Piper Flitfire

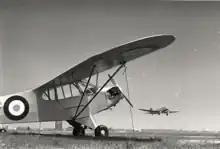
Flitfire Texas in the field, ca. 1941 Hans Groenhoff Collection Smithsonian, NASM

The original Flitfire, NC1776, was flown all over the United States on a War Bond Tour by several pilots, including J. Raymond Worth, Leo Arany and Orville Wright. After touring the U.S., NC1776 was sold to Safair, a fixed-base operator (FBO) located in Sunbury, Pennsylvania, where it served as a training plane for the Department of Defense. On 9 August 1941, a 17-year-old high school senior, Kenneth A Turner, won "Flitfire New Jersey" at the Basking Ridge Fire Company's 32nd annual carnival. Turner immediately sold it for $1,200.00 to the Army Air Corps flight training facility at Somerset Hills Airport. In September 1941, Ivan Stone of West Virginia flew his Flitfire to the now abandoned Princeton Airport in West Virginia. Also in 1941, Leo Arany flew a Flitfire to Clatsop Airport in Astoria, Oregon. In June 1941 Lon Cooper, a Civilian U.S. Army Air Corps Primary Flight Instructor, reported training in a silver Flitfire at Johnston Flying Service at Albert Whitted Airport in St. Petersburg, Florida. "Flitfire Wisconsin" was purchased 24 April 1941 by Stainislaw Aircraft Inc., a Piper dealer in West Bend, Wisconsin. It was sold to Racine Flying Service, Inc. in July 1941, who operated it in Wisconsin until 1951.